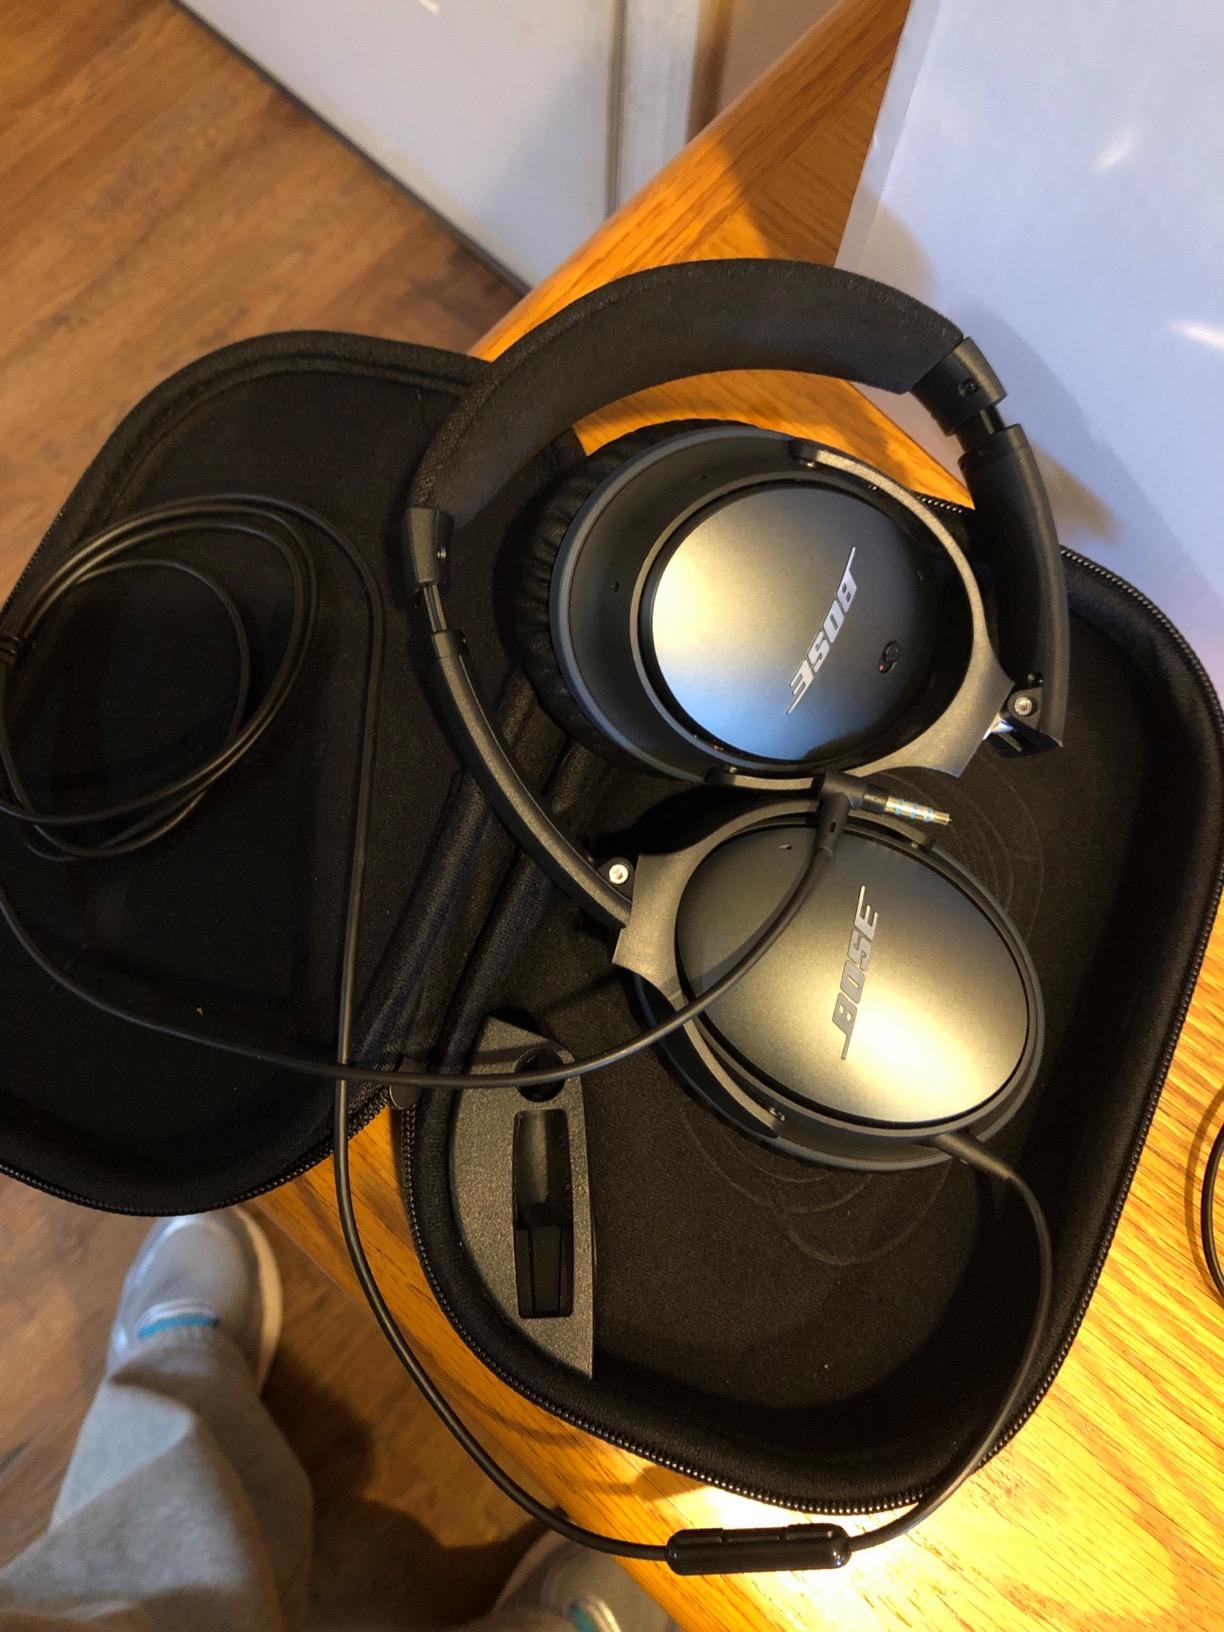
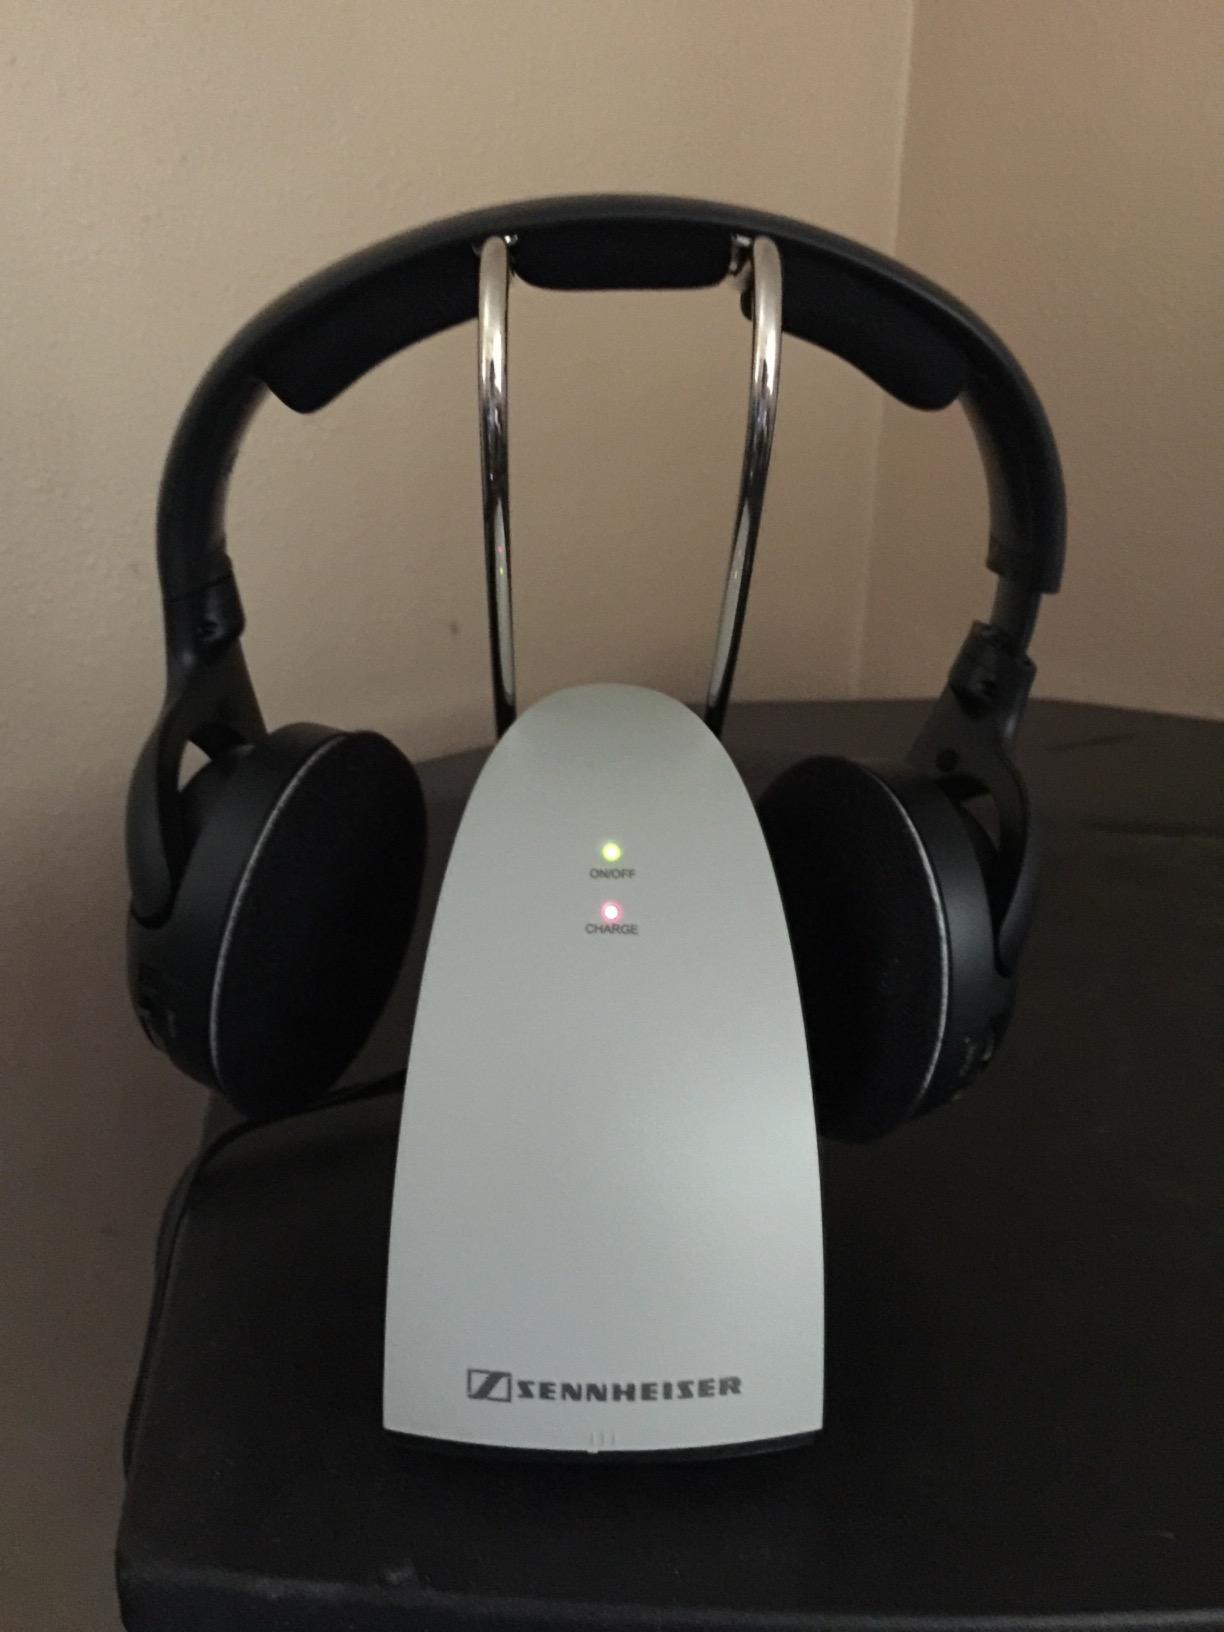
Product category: headphones
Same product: no